Barren Cross

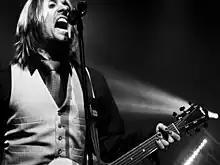
Barren Cross in Elements of Rock 2012

Barren Cross is an American Christian metal band that was formed in Los Angeles in 1983 by high school friends Ray Parris (guitar) and Steve Whitaker (drums). The band released six albums from 1986 to 1994. They have reunited for a few shows in recent years, and plan to record a new album.